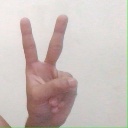
अक्षर: क